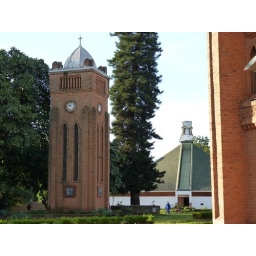
The old clock tower sits in front of a new multi-purpose hall.